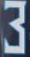
Number: 3